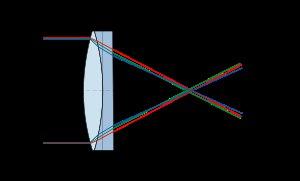
Le verre crown est un type de verre optique qu'on distingue des autres verres d'oxydes par son nombre d'Abbe élevé. Ce sont donc des verres à faible dispersion chromatique.